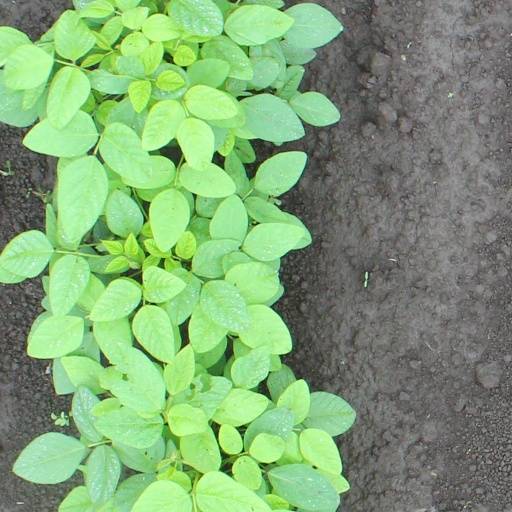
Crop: soybean